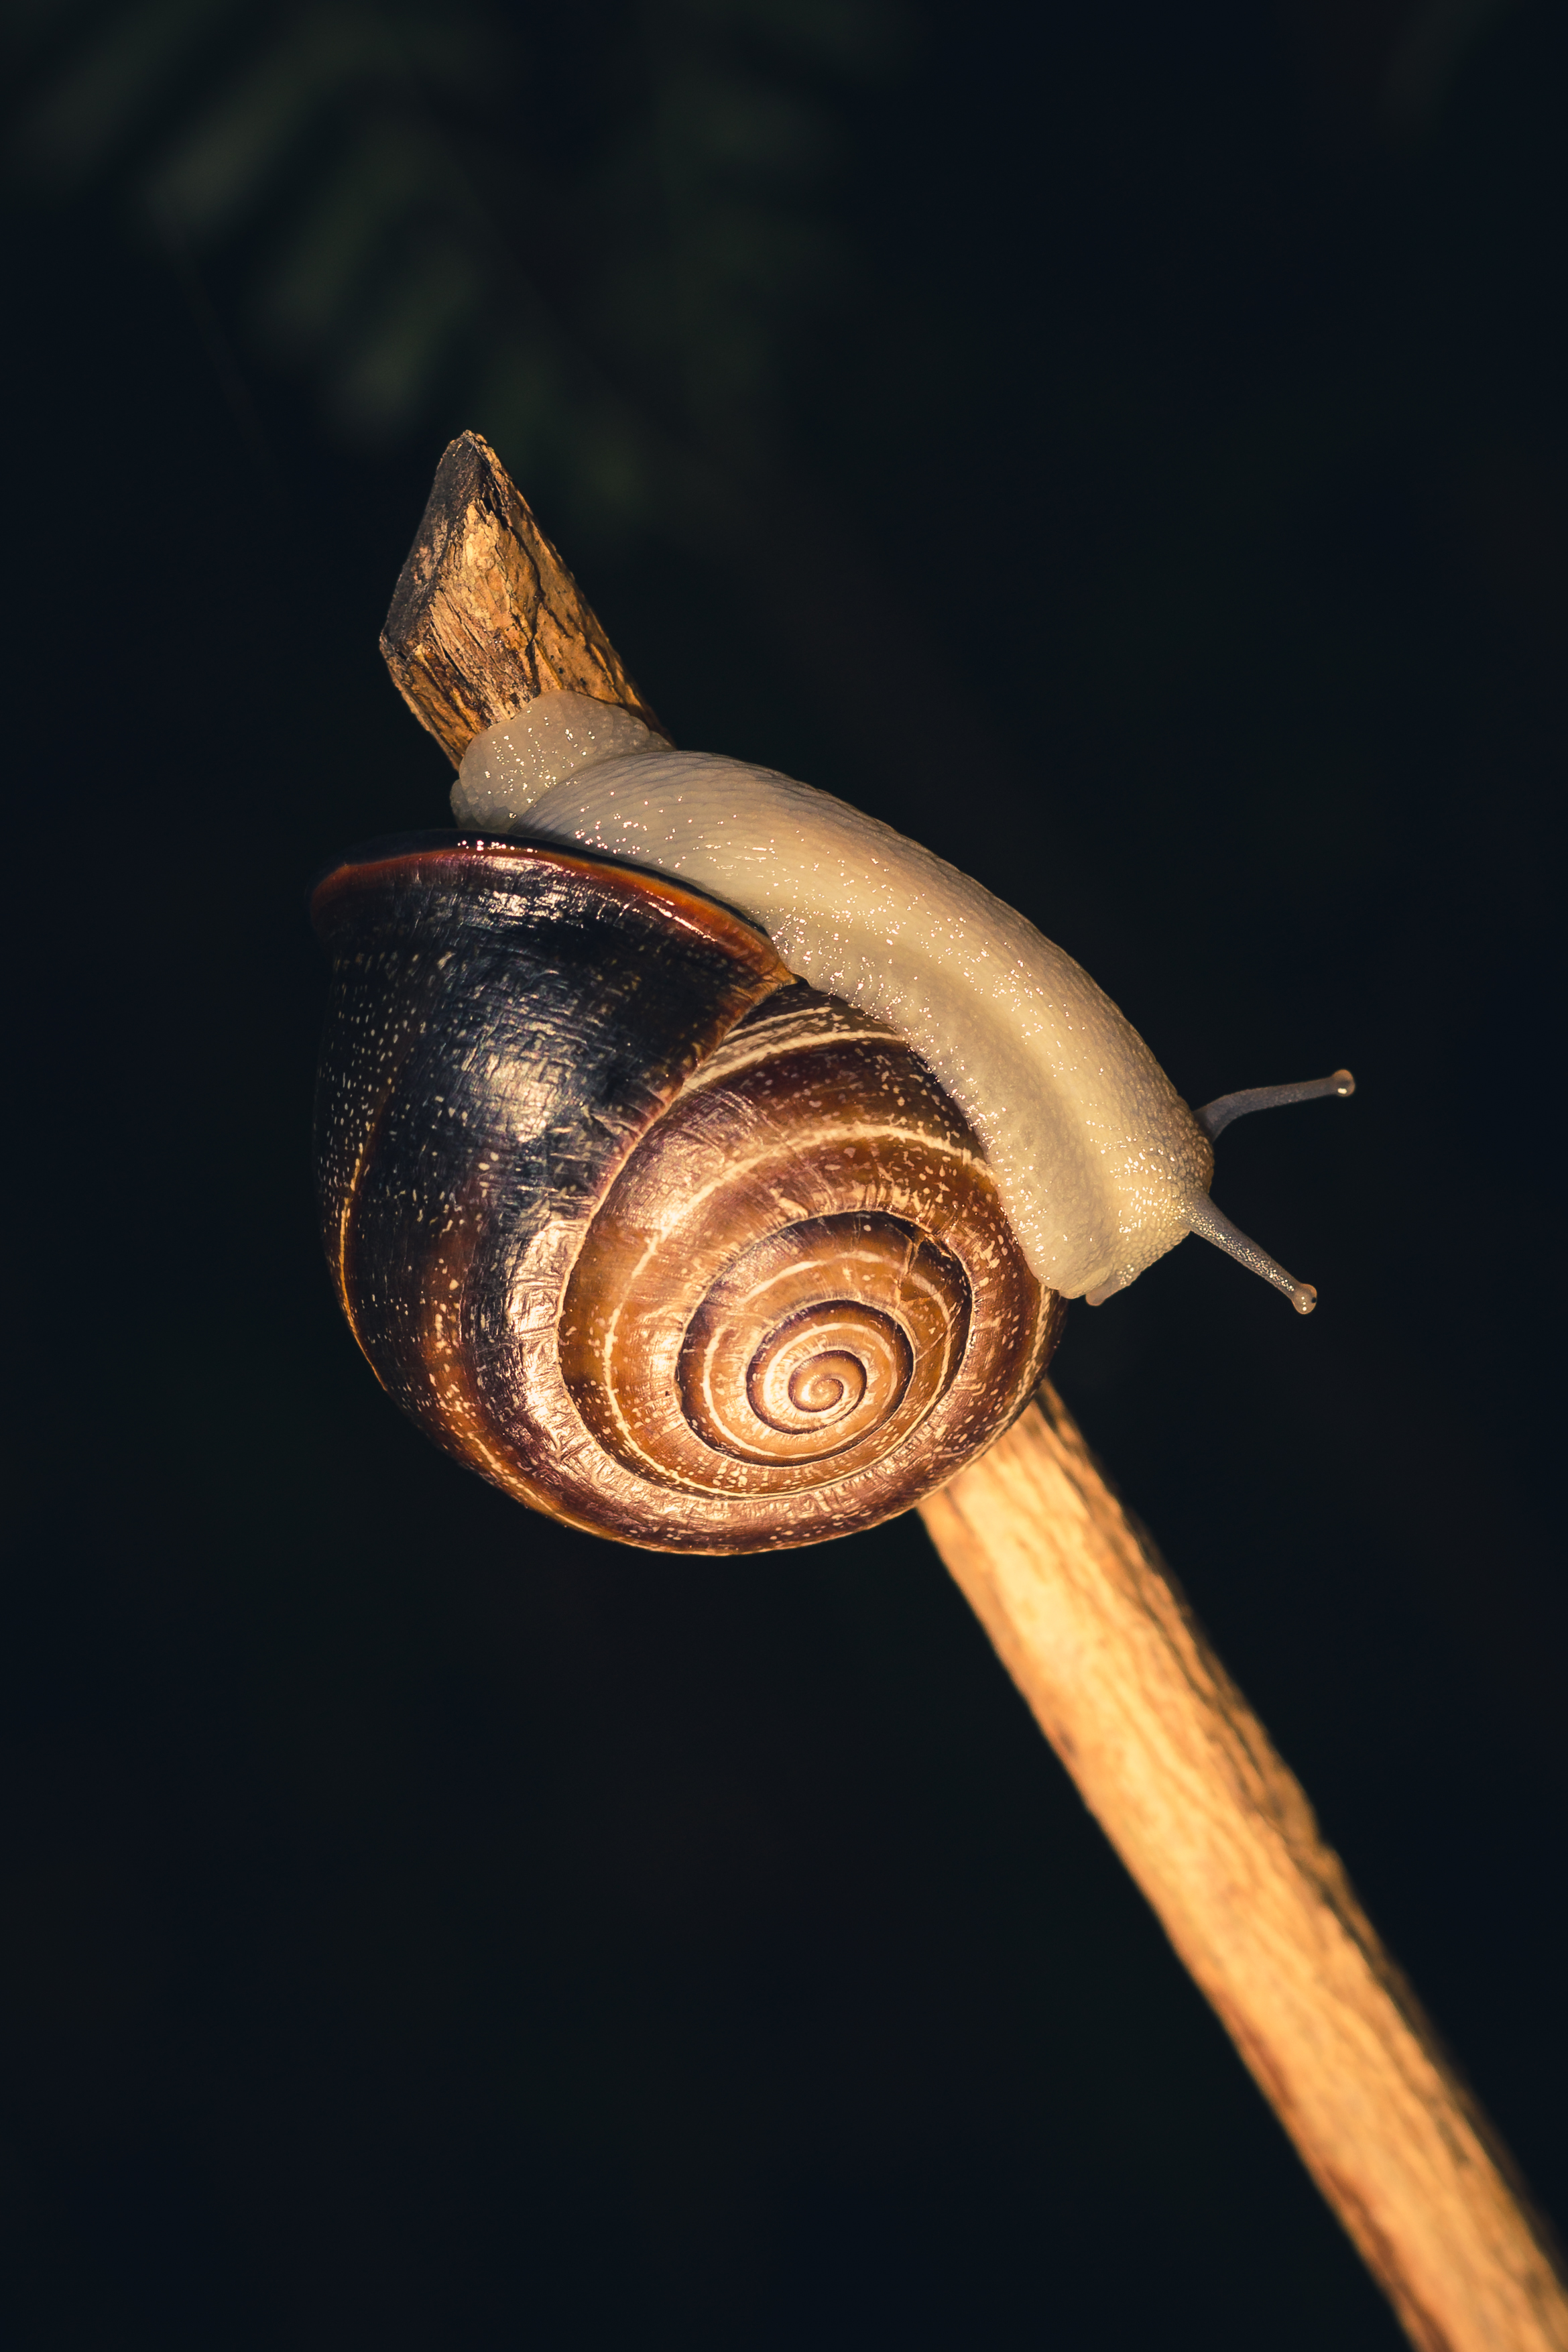
animal, snail, snails and slugs, molluscs, invertebrate, close up, schnecken, macro photography, organism, sea snail, still life photography